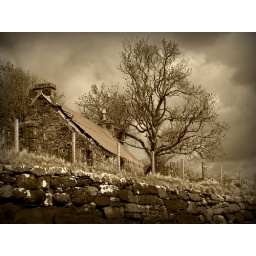
red roof by the shore